Building at 130–132 Biltmore Avenue

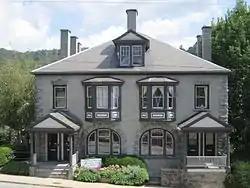
Building at 130–132 Biltmore Avenue, September 2012

Building at 130–132 Biltmore Avenue is a historic residential building located at Asheville, Buncombe County, North Carolina. It is one of a row of granite apartment buildings on the lower end of Biltmore Avenue. It was built in 1905, and is a two-story, uncoursed rubble granite apartment building with a high, slate-shingled mansard roof in an English Queen Anne style. It features three tall chimney stacks on either side elevation.